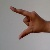
The image shows a hand gesture representing the letter 'Z' in Indian Sign Language.